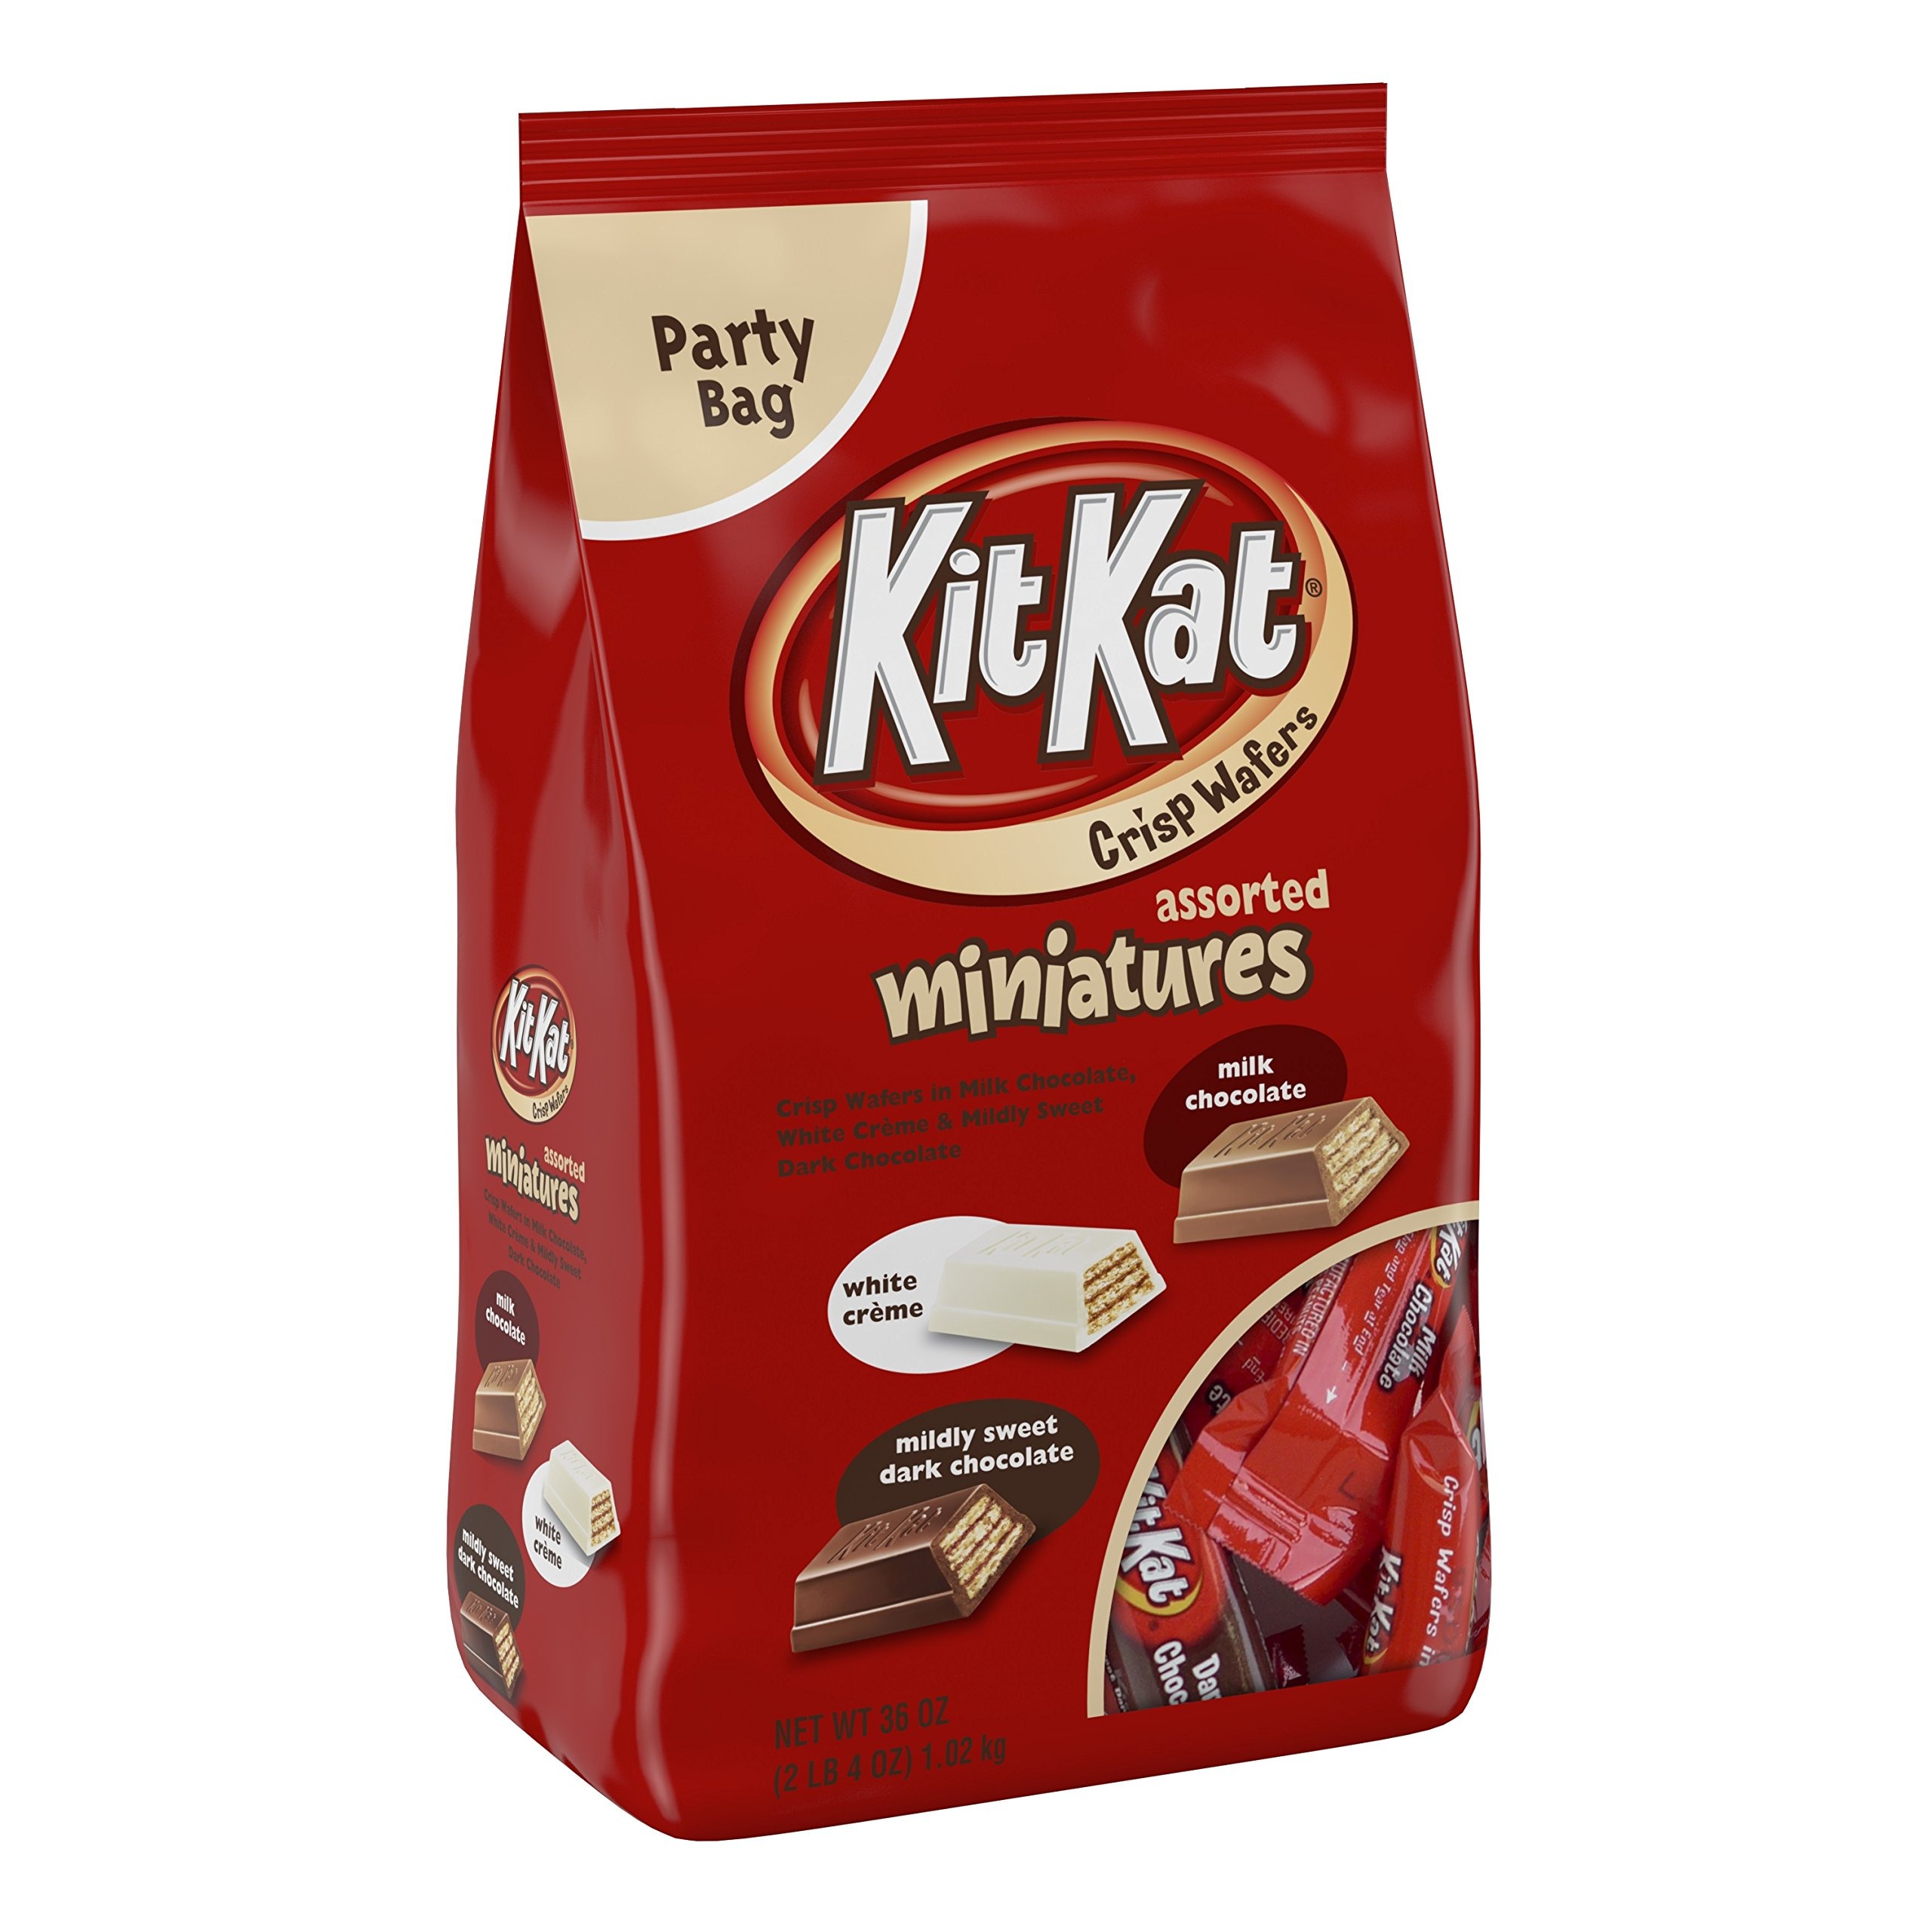
Item Name: KIT KAT Assorted Chocolate Candy Bars, Halloween Candy, (White, Milk, Dark), 36 Ounce Bulk Candy
Value: 36.0
Unit: Ounce

Price: 26.15